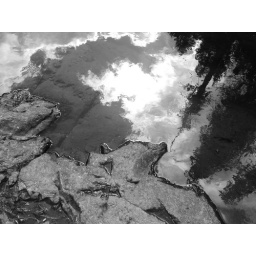
the trees and clouds captured in the water